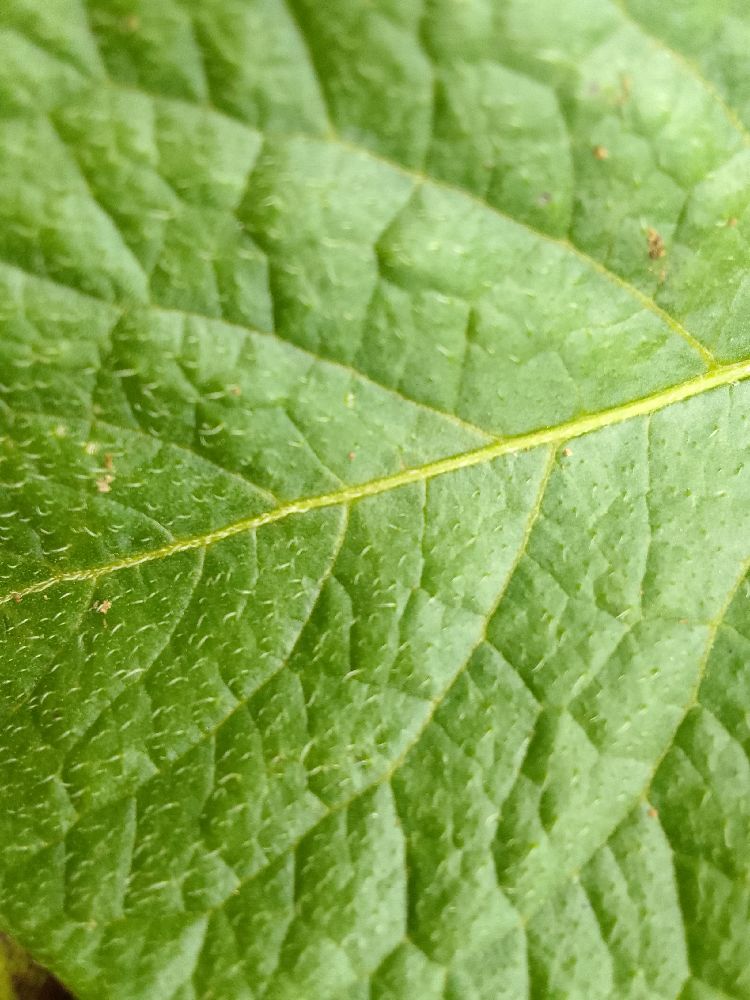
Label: Healthy